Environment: real
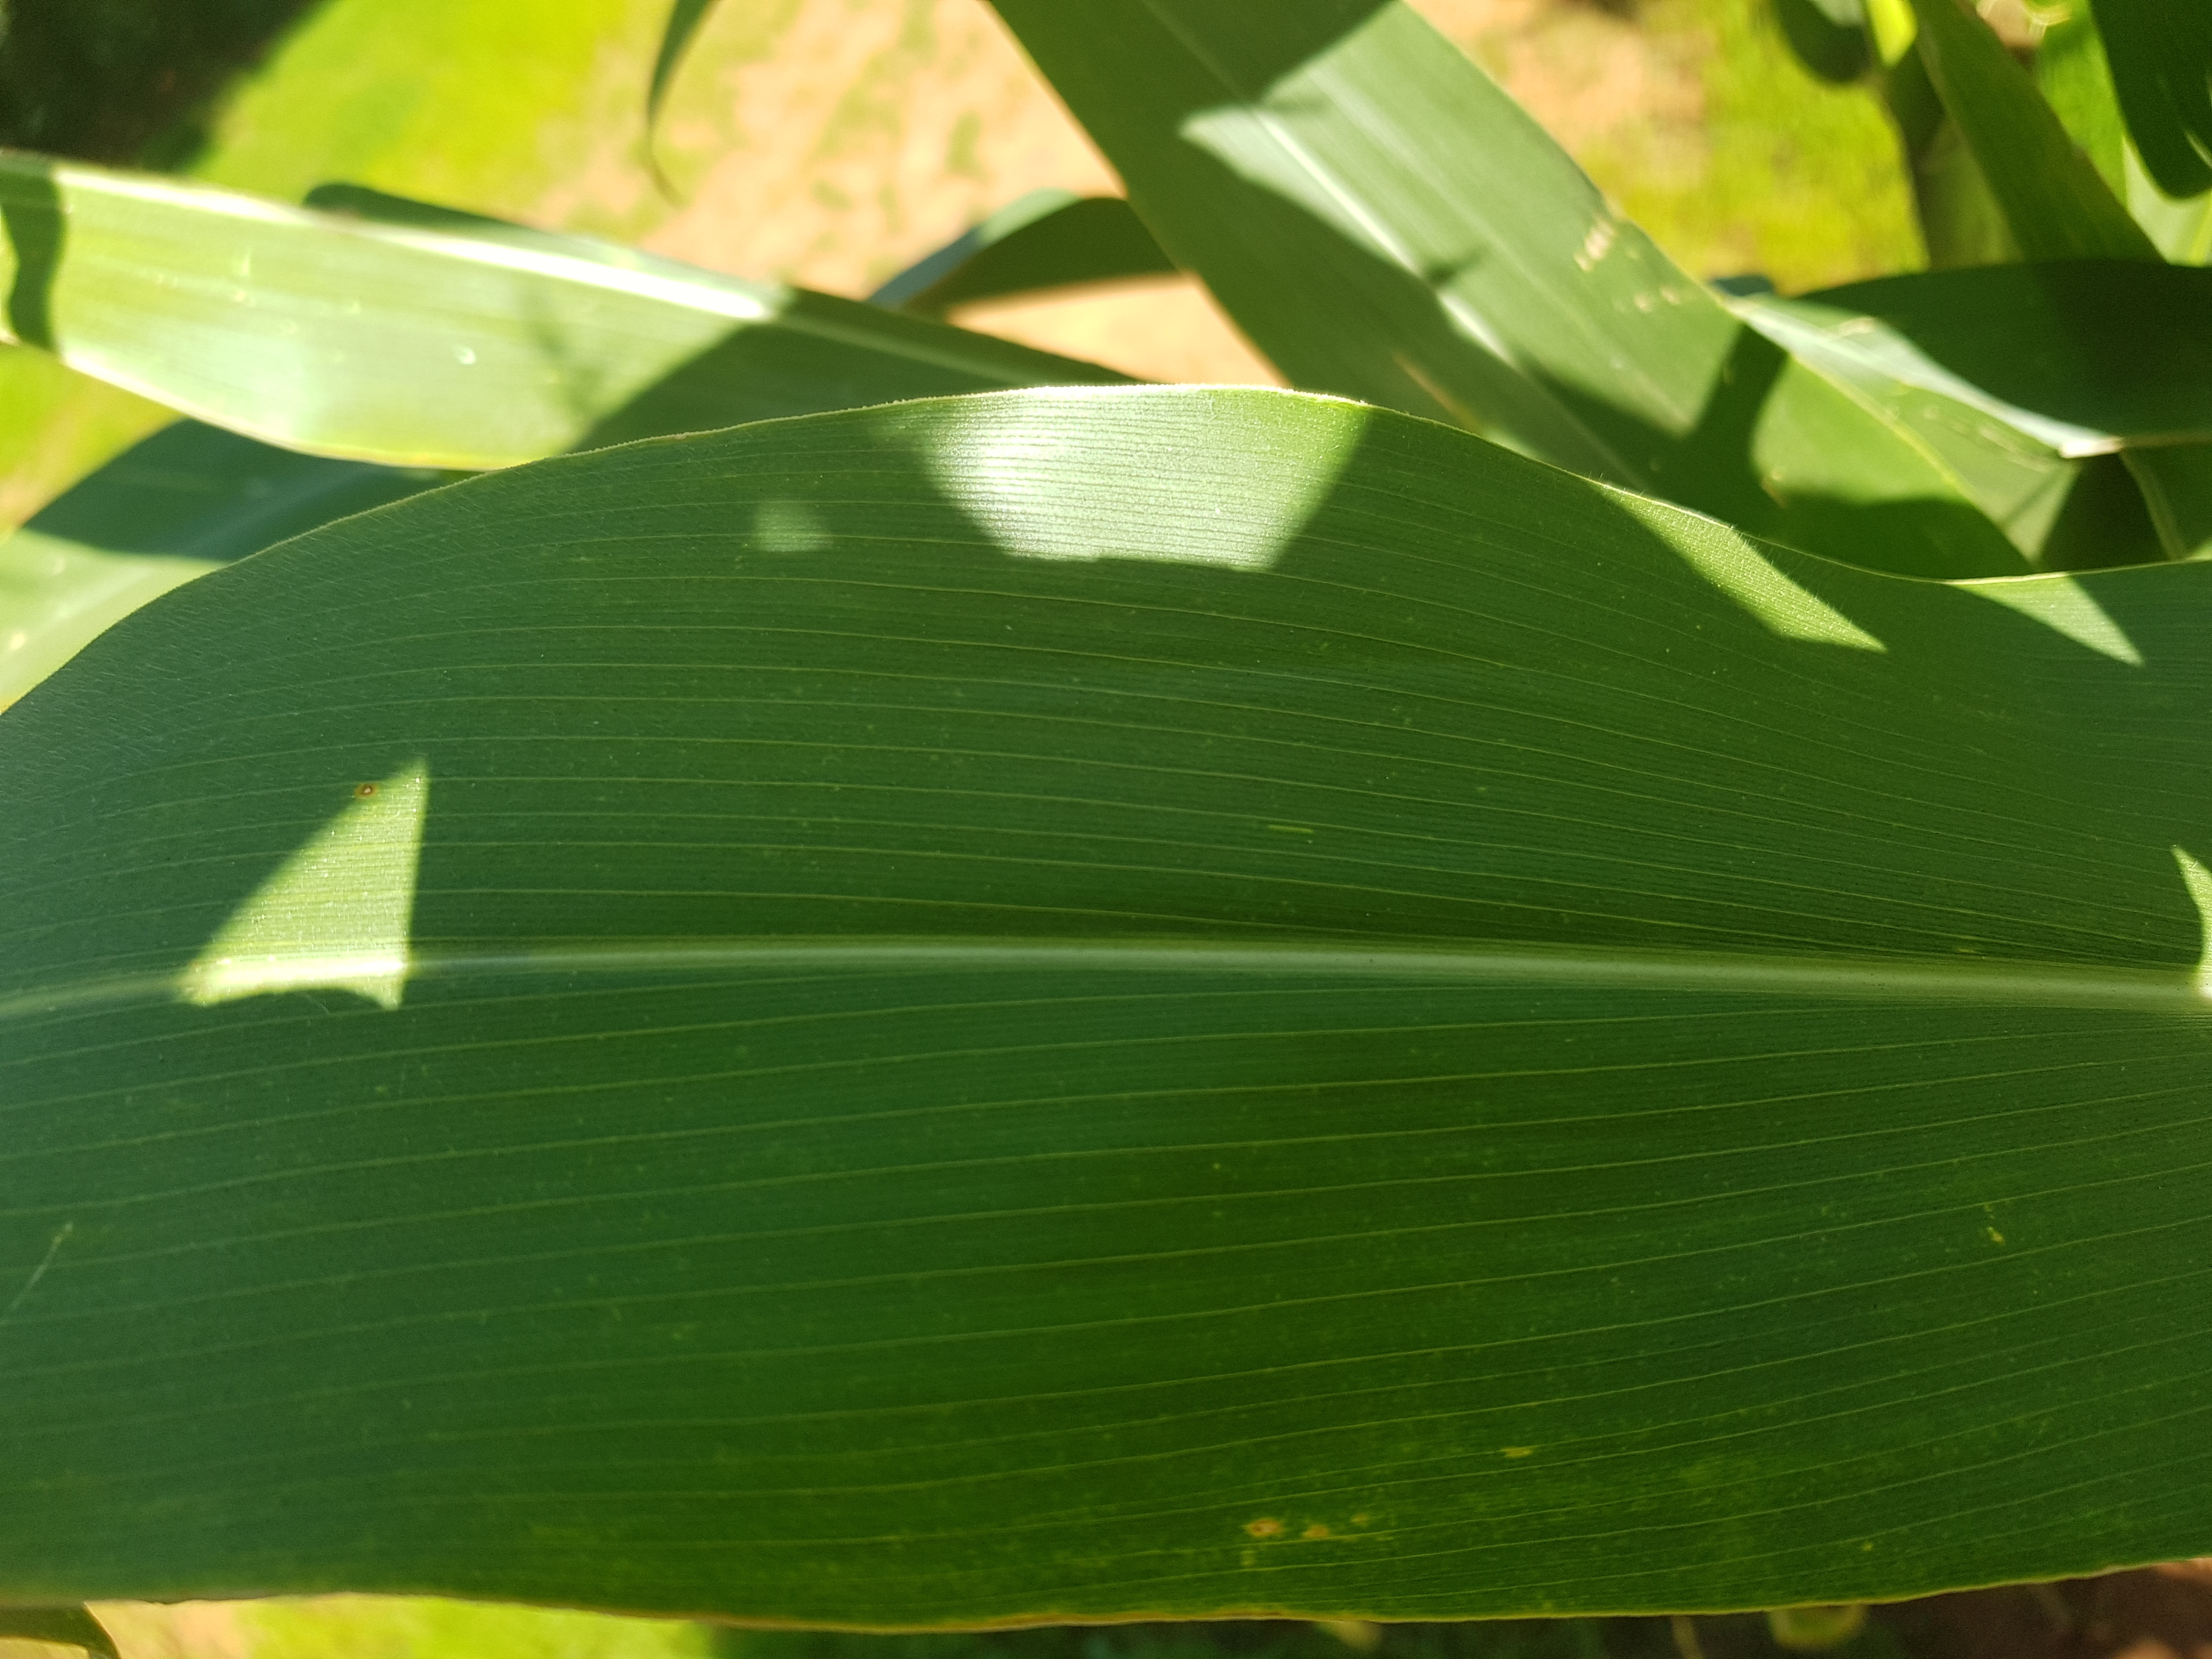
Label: gray_leaf_spot